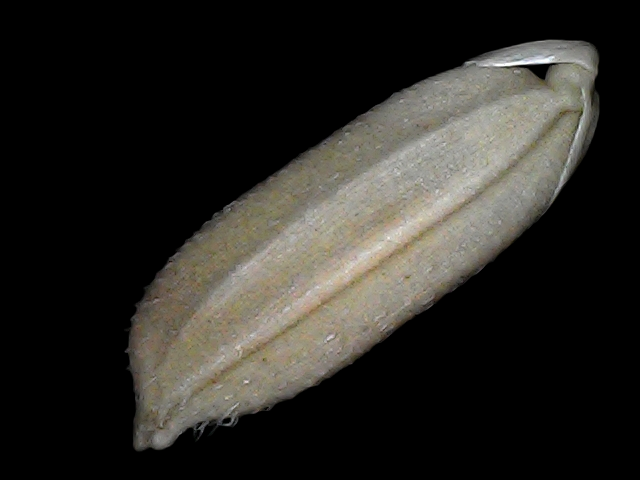
Rice variety: Br22